Georgia State University

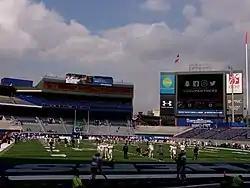
Center Parc Stadium

Georgia State University makes notable contributions to the cultural vitality of the downtown Atlanta community. A prominent cultural stage is the Rialto Center for the Arts, an 833-seat performing arts venue located in the heart of the Fairlie-Poplar district in downtown Atlanta. The venue is home to the Rialto Series, presenting the best of national and international jazz, world music, and dance; School of Music performances; the Atlanta Film Festival, and many others. The School of Music holds concerts featuring faculty, students, and guest performers in the Kopleff Recital Hall throughout the year. In addition, the Art Galleries, based in the Ernest G. Welch School of Art and Design, feature special exhibitions, student and faculty works, and visiting artist collections.